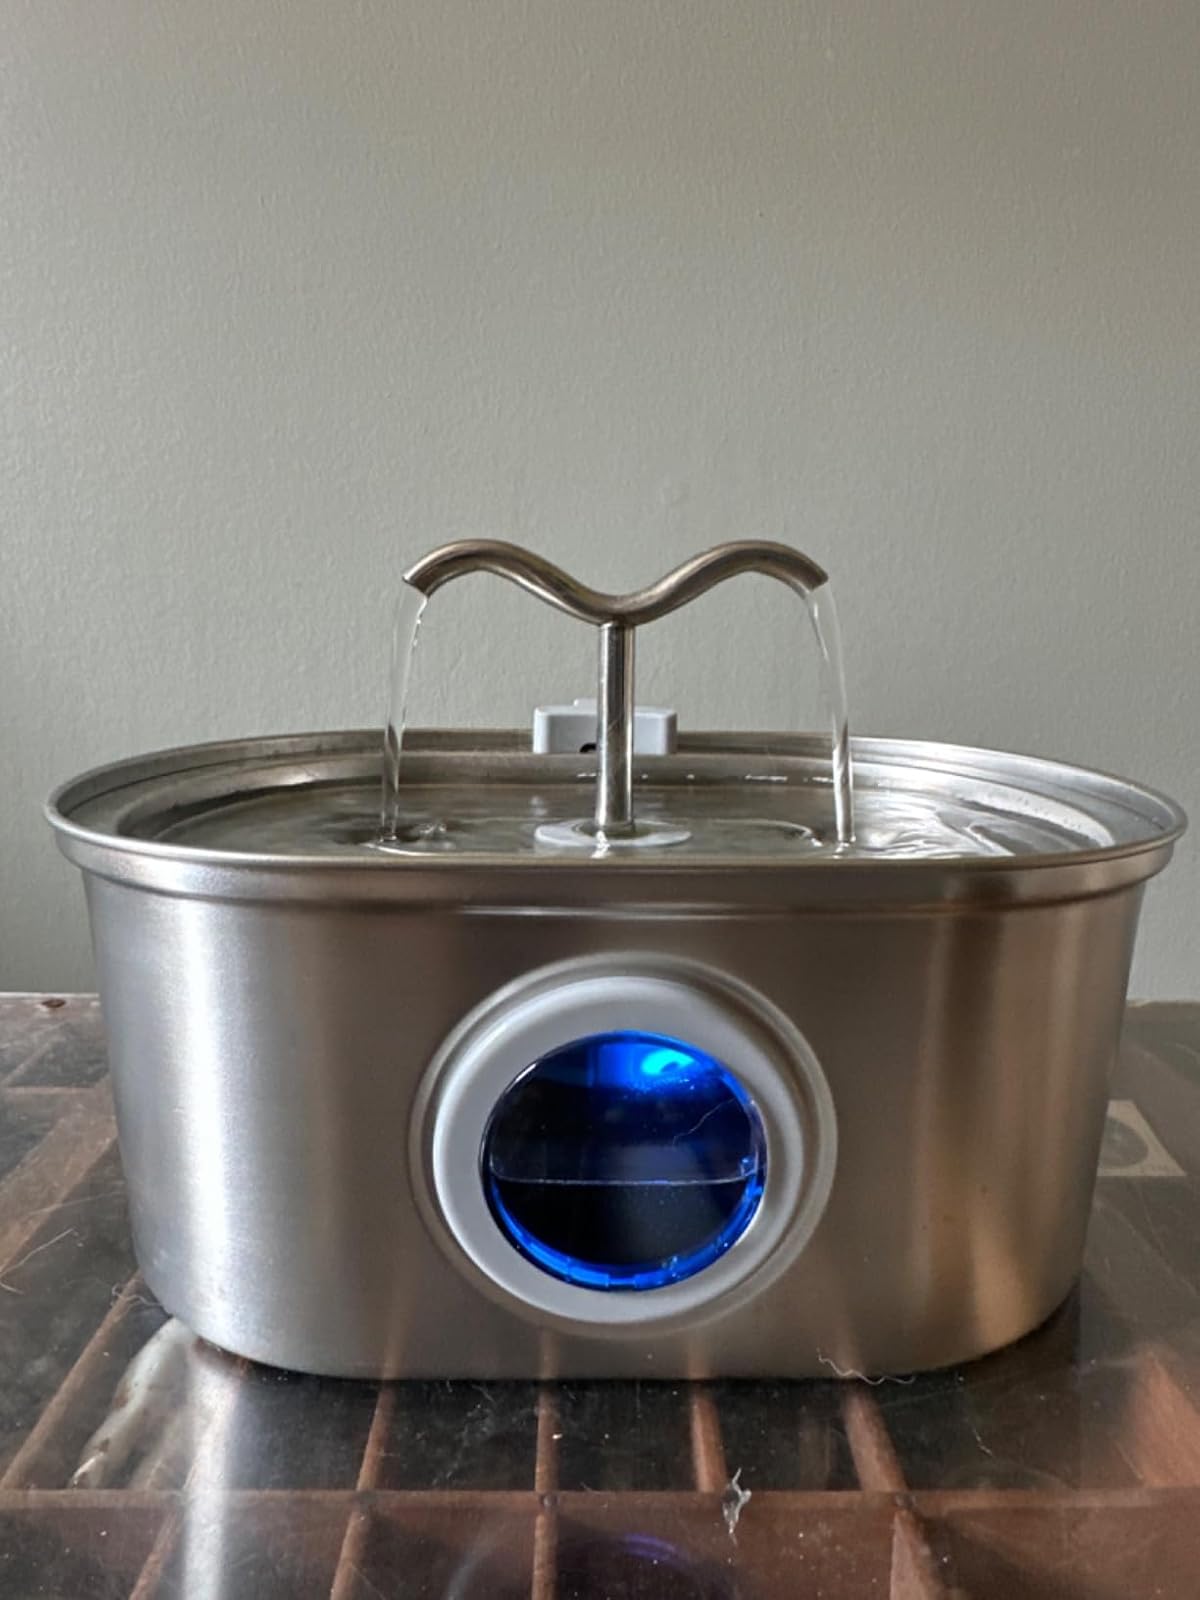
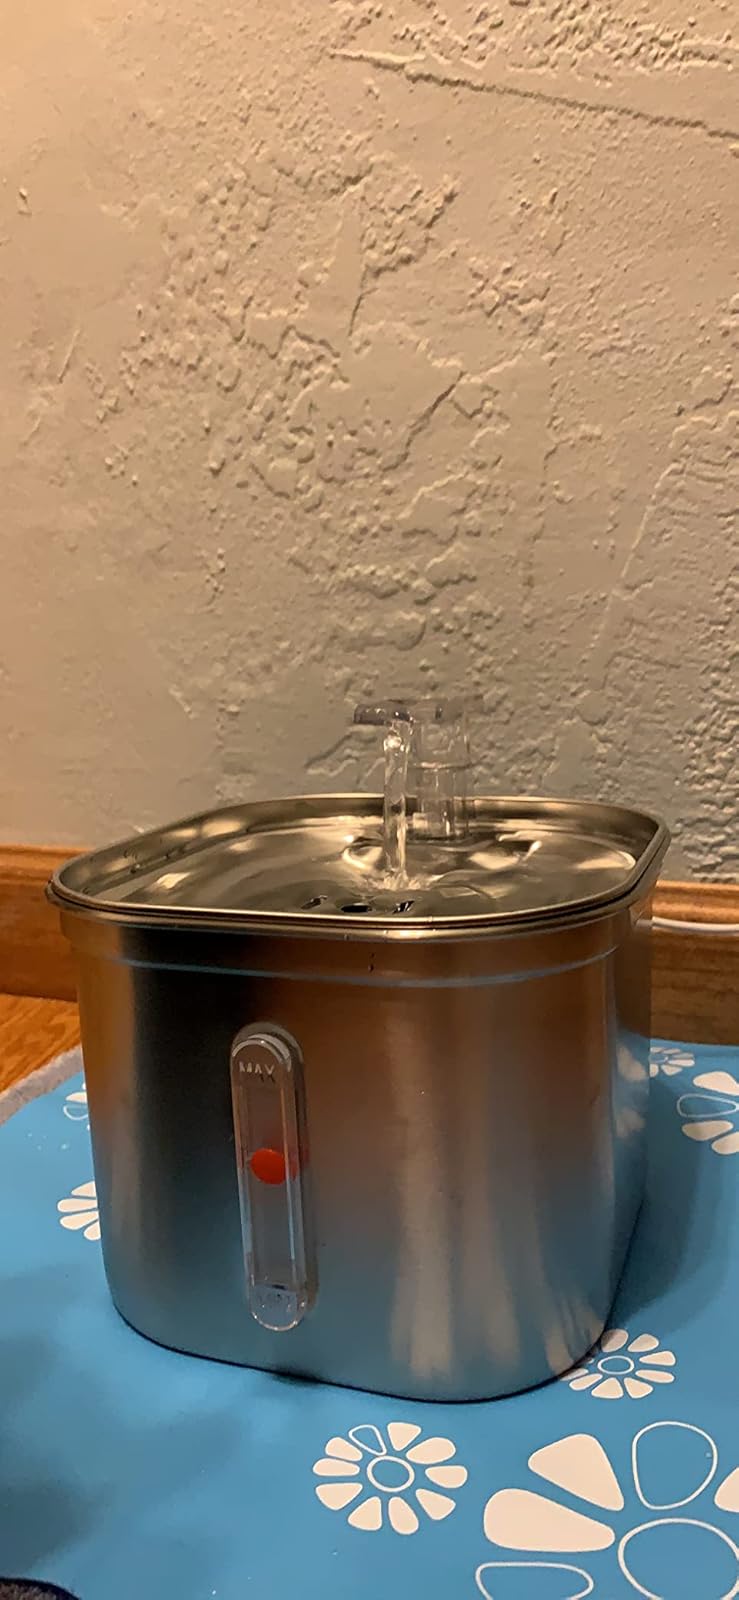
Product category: items_bowl
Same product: no